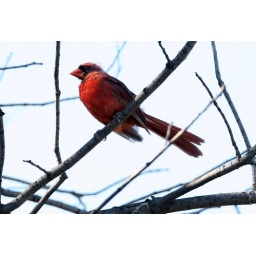
This bird was in a tree in my back yard, when I went to barbeque burgers